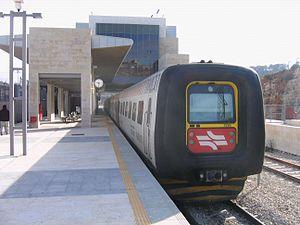
La gare de Jérusalem Malha est une gare ferroviaire israélienne de la ligne de Tel-Aviv à Jérusalem, située dans le quartier de Malha au sud de la ville de Jérusalem dont elle est la gare centrale.